Herbert Rowse Armstrong

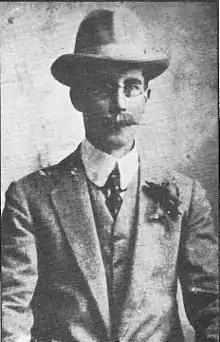
Armstrong

Herbert Rowse Armstrong TD MA (13 May 1869 – 31 May 1922) was an English solicitor and convicted murderer, the only solicitor in the United Kingdom ever hanged for murder. He was living in Cusop Dingle, Herefordshire, England, and practising in Hay-on-Wye, on the border of England and Wales, from 1906 until his arrest on 31 December 1921 for the attempted murder of a professional rival by arsenic poisoning. He was later also charged with, and convicted of, the murder of his wife, the crime for which he was executed.